Tommy Fraser

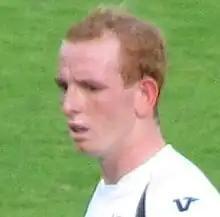
Fraser as Port Vale captain (September 2010).

Thomas Francis Peter Fraser (born 5 December 1987) is an English former footballer who played as a midfielder.